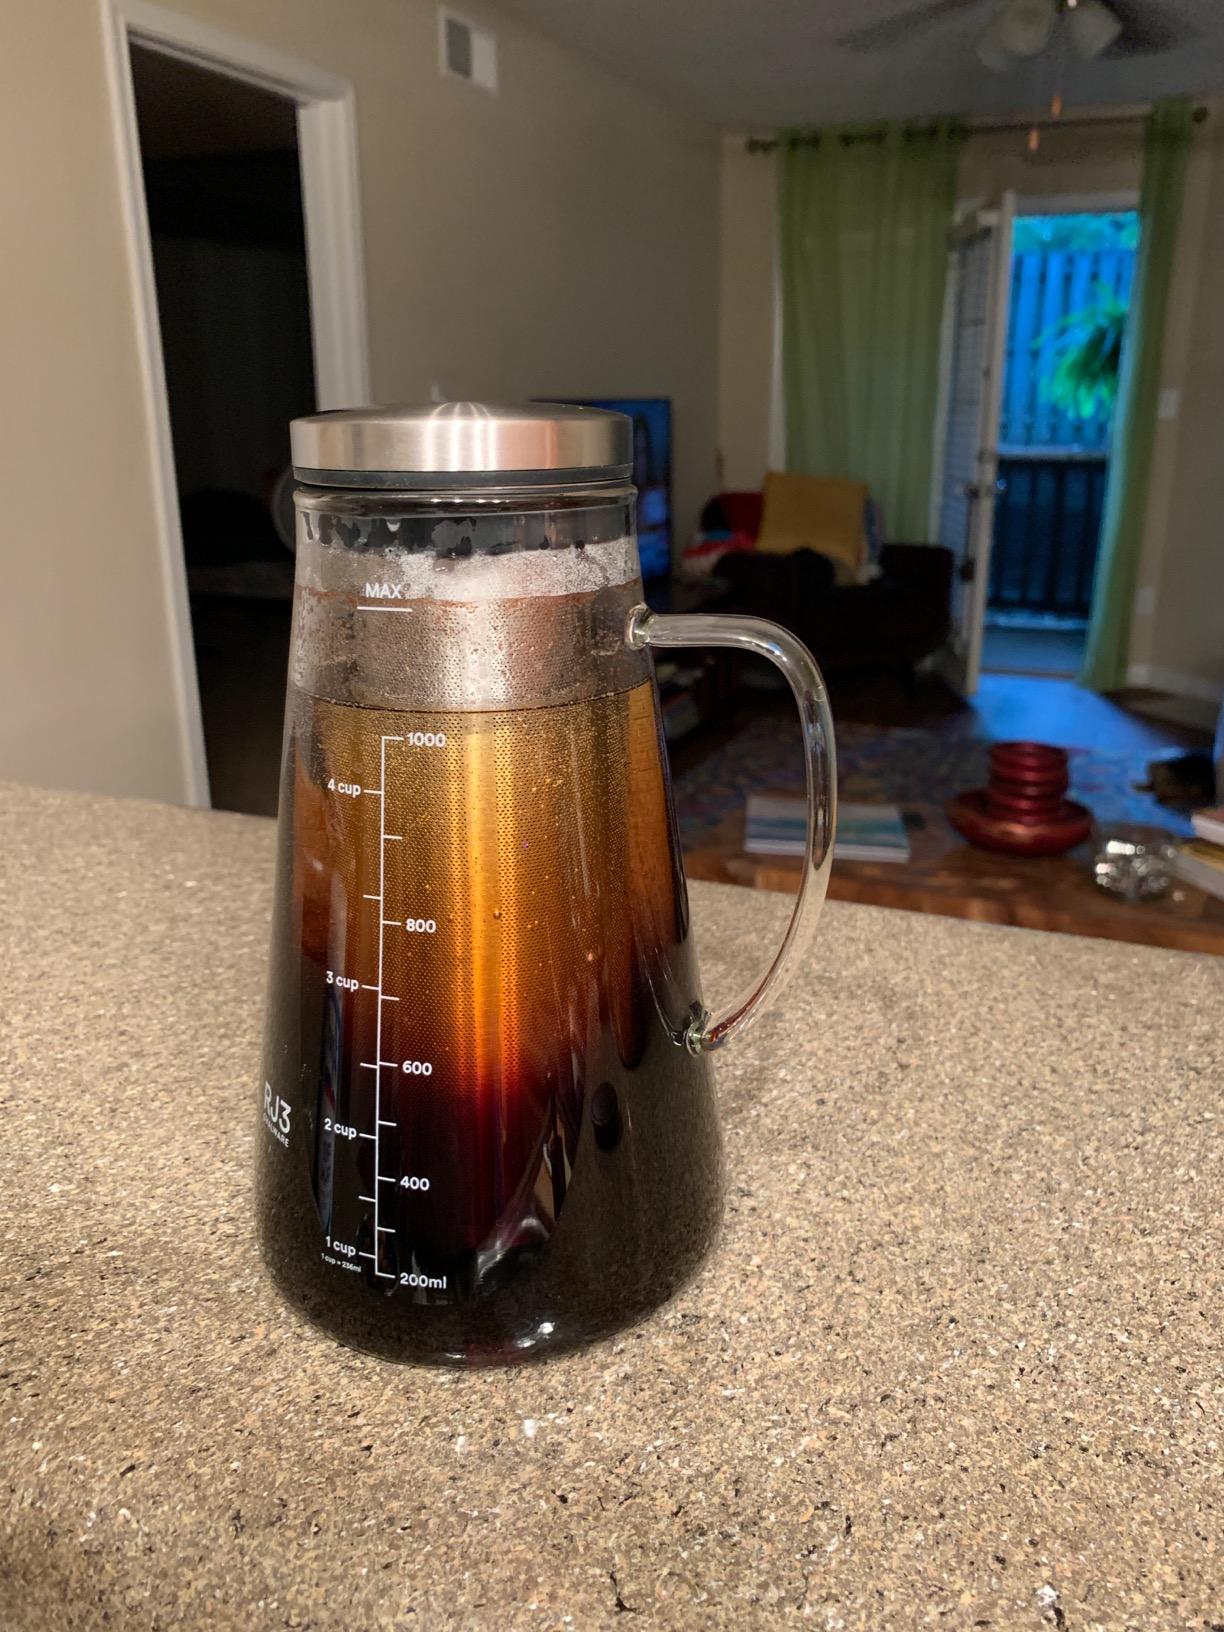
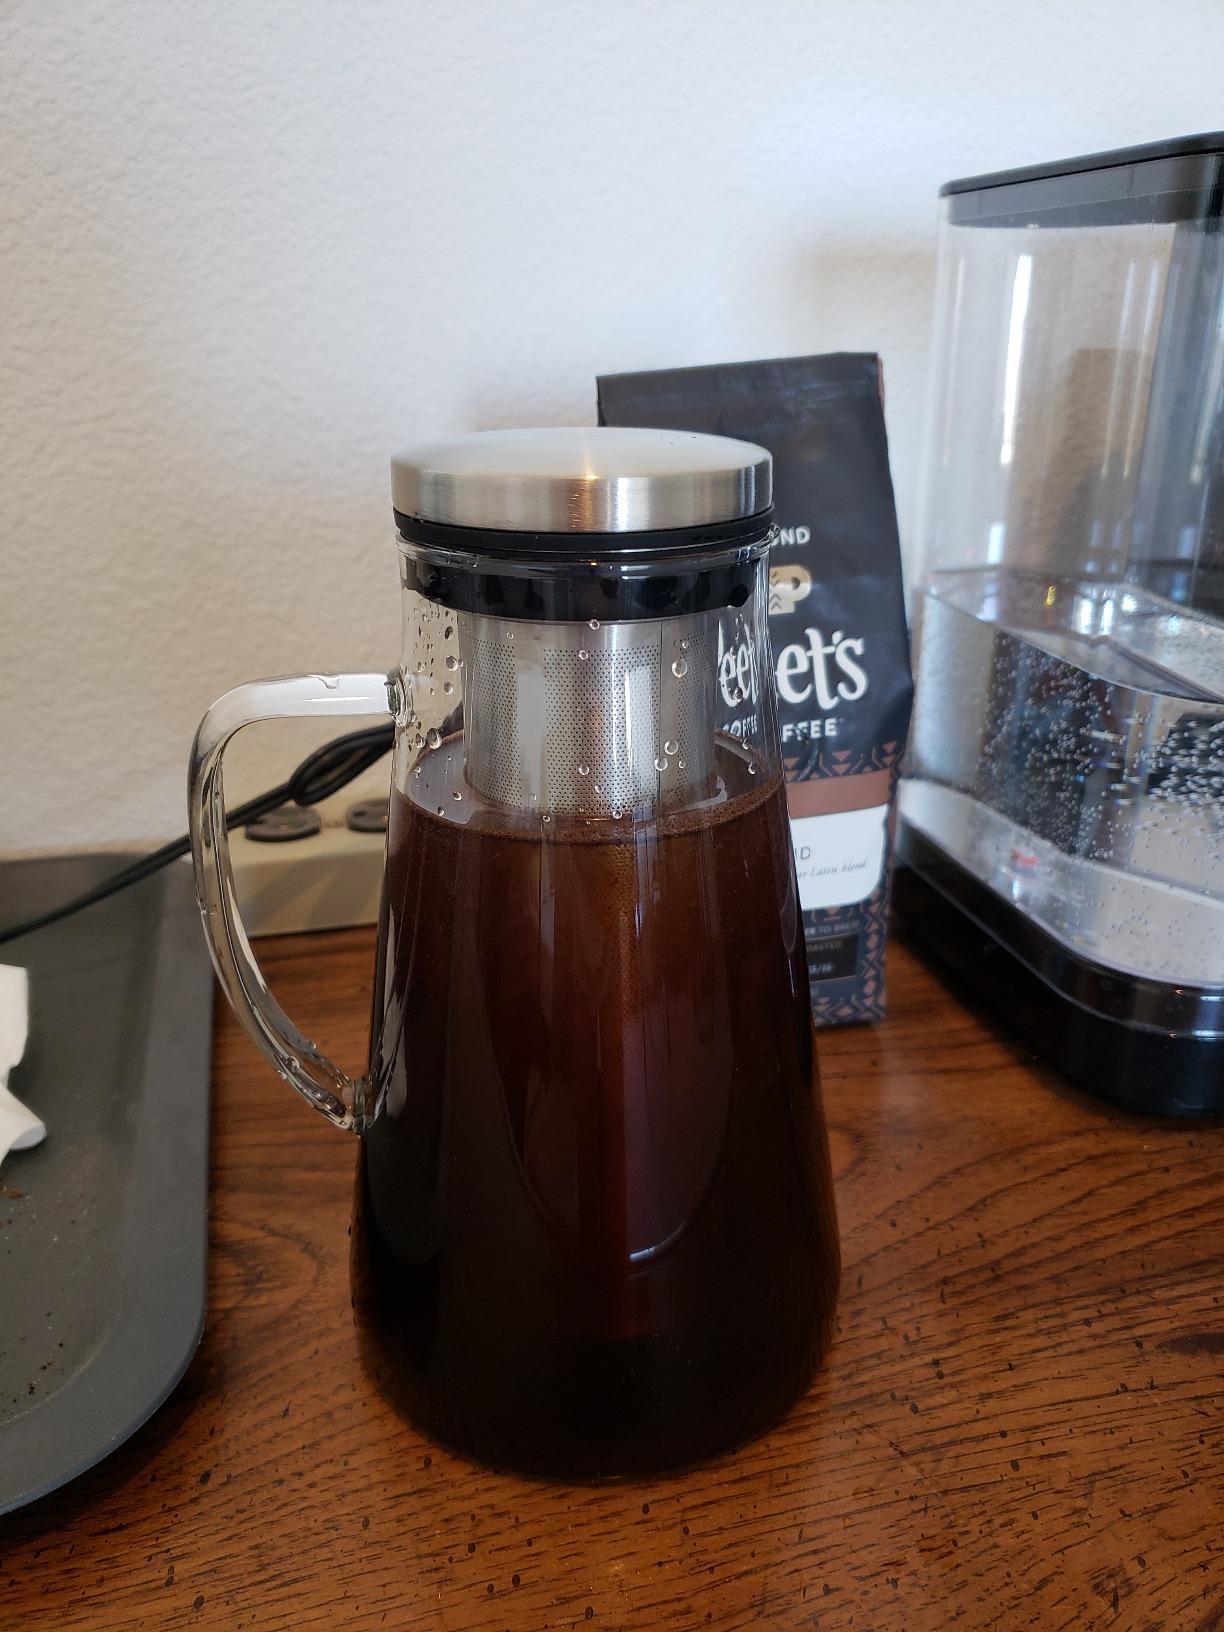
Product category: items_tea
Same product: yes